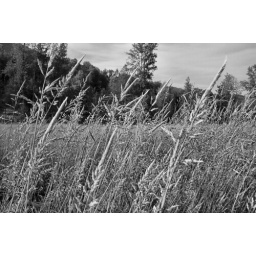
A field of grass somewhere in Rosedale, BC.